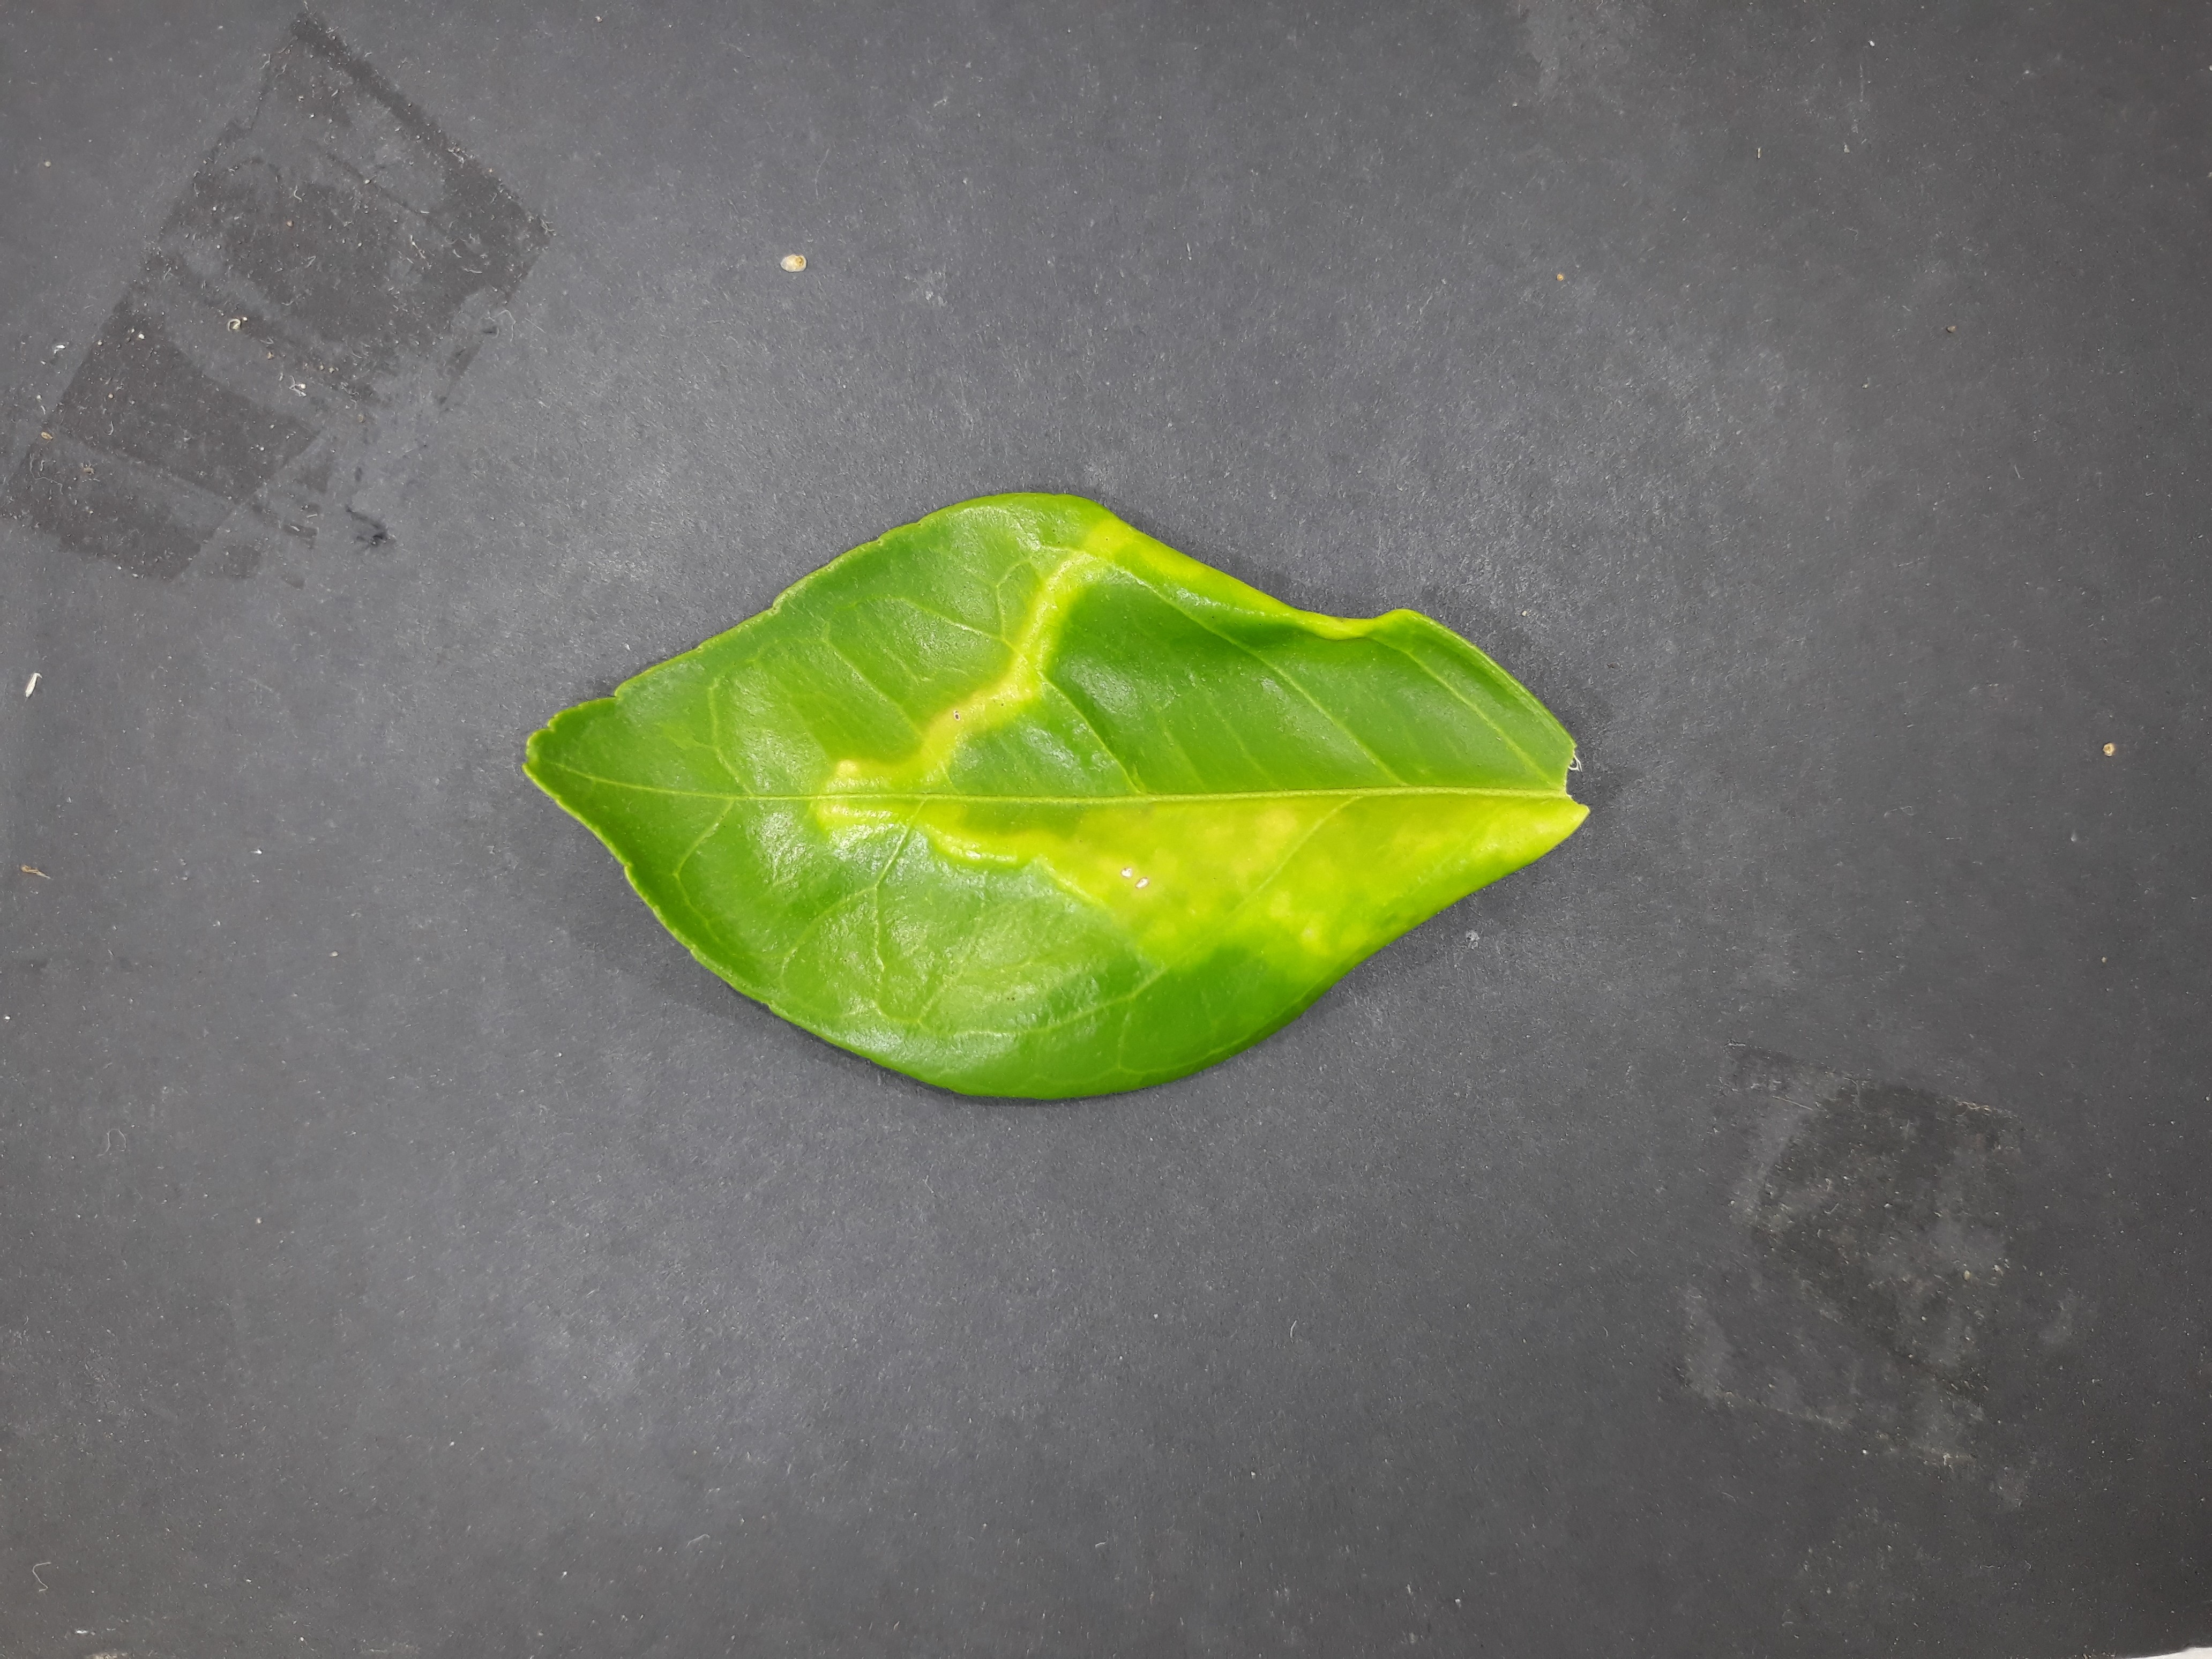
Label: Citrus_leafminer